History of metallurgy in the Urals

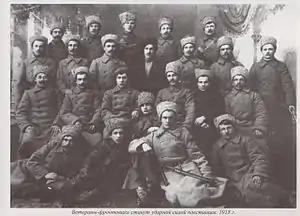
Izhevsk fighters, 1918

During the Patriotic War of 1812, many Ural factories were converted to weapons production facilities. The Kamensk plant issued 87,274 poods of artillery pieces during 1810-1813. During the war years, 47 private factories crossed over to manufacturing shells, some of which had never produced such products. Often, production plans were frustrated, and the cast guns did not withstand testing due to haste and unexploited technologies. The victory in the Patriotic War of 1812 did not allow the authorities to identify these problems. At the same time, the war substantially reduced the demand of the domestic market for metal, which led to inflation and long standstills at factories.